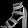
Label: Sandal